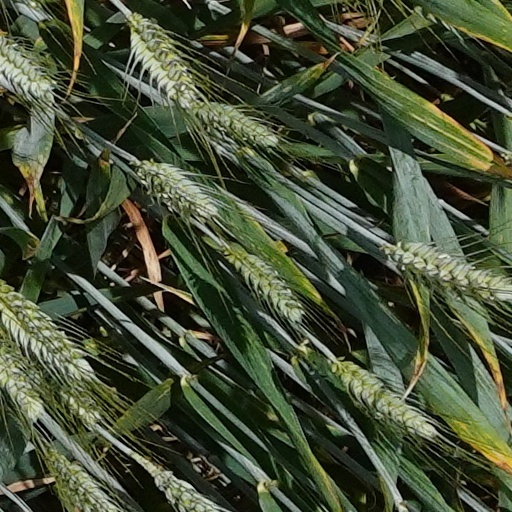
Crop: wheat